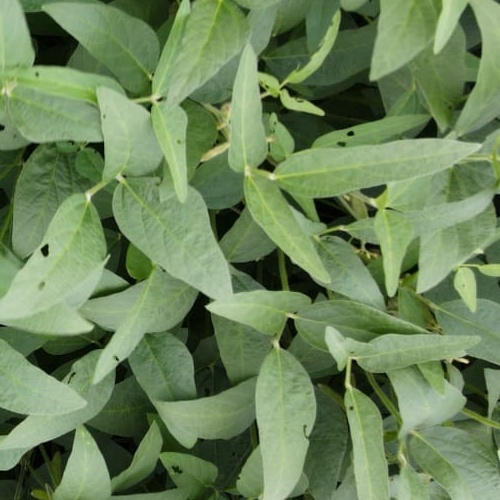
Label: Diabrotica_speciosa